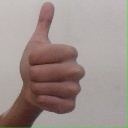
अक्षर: थ